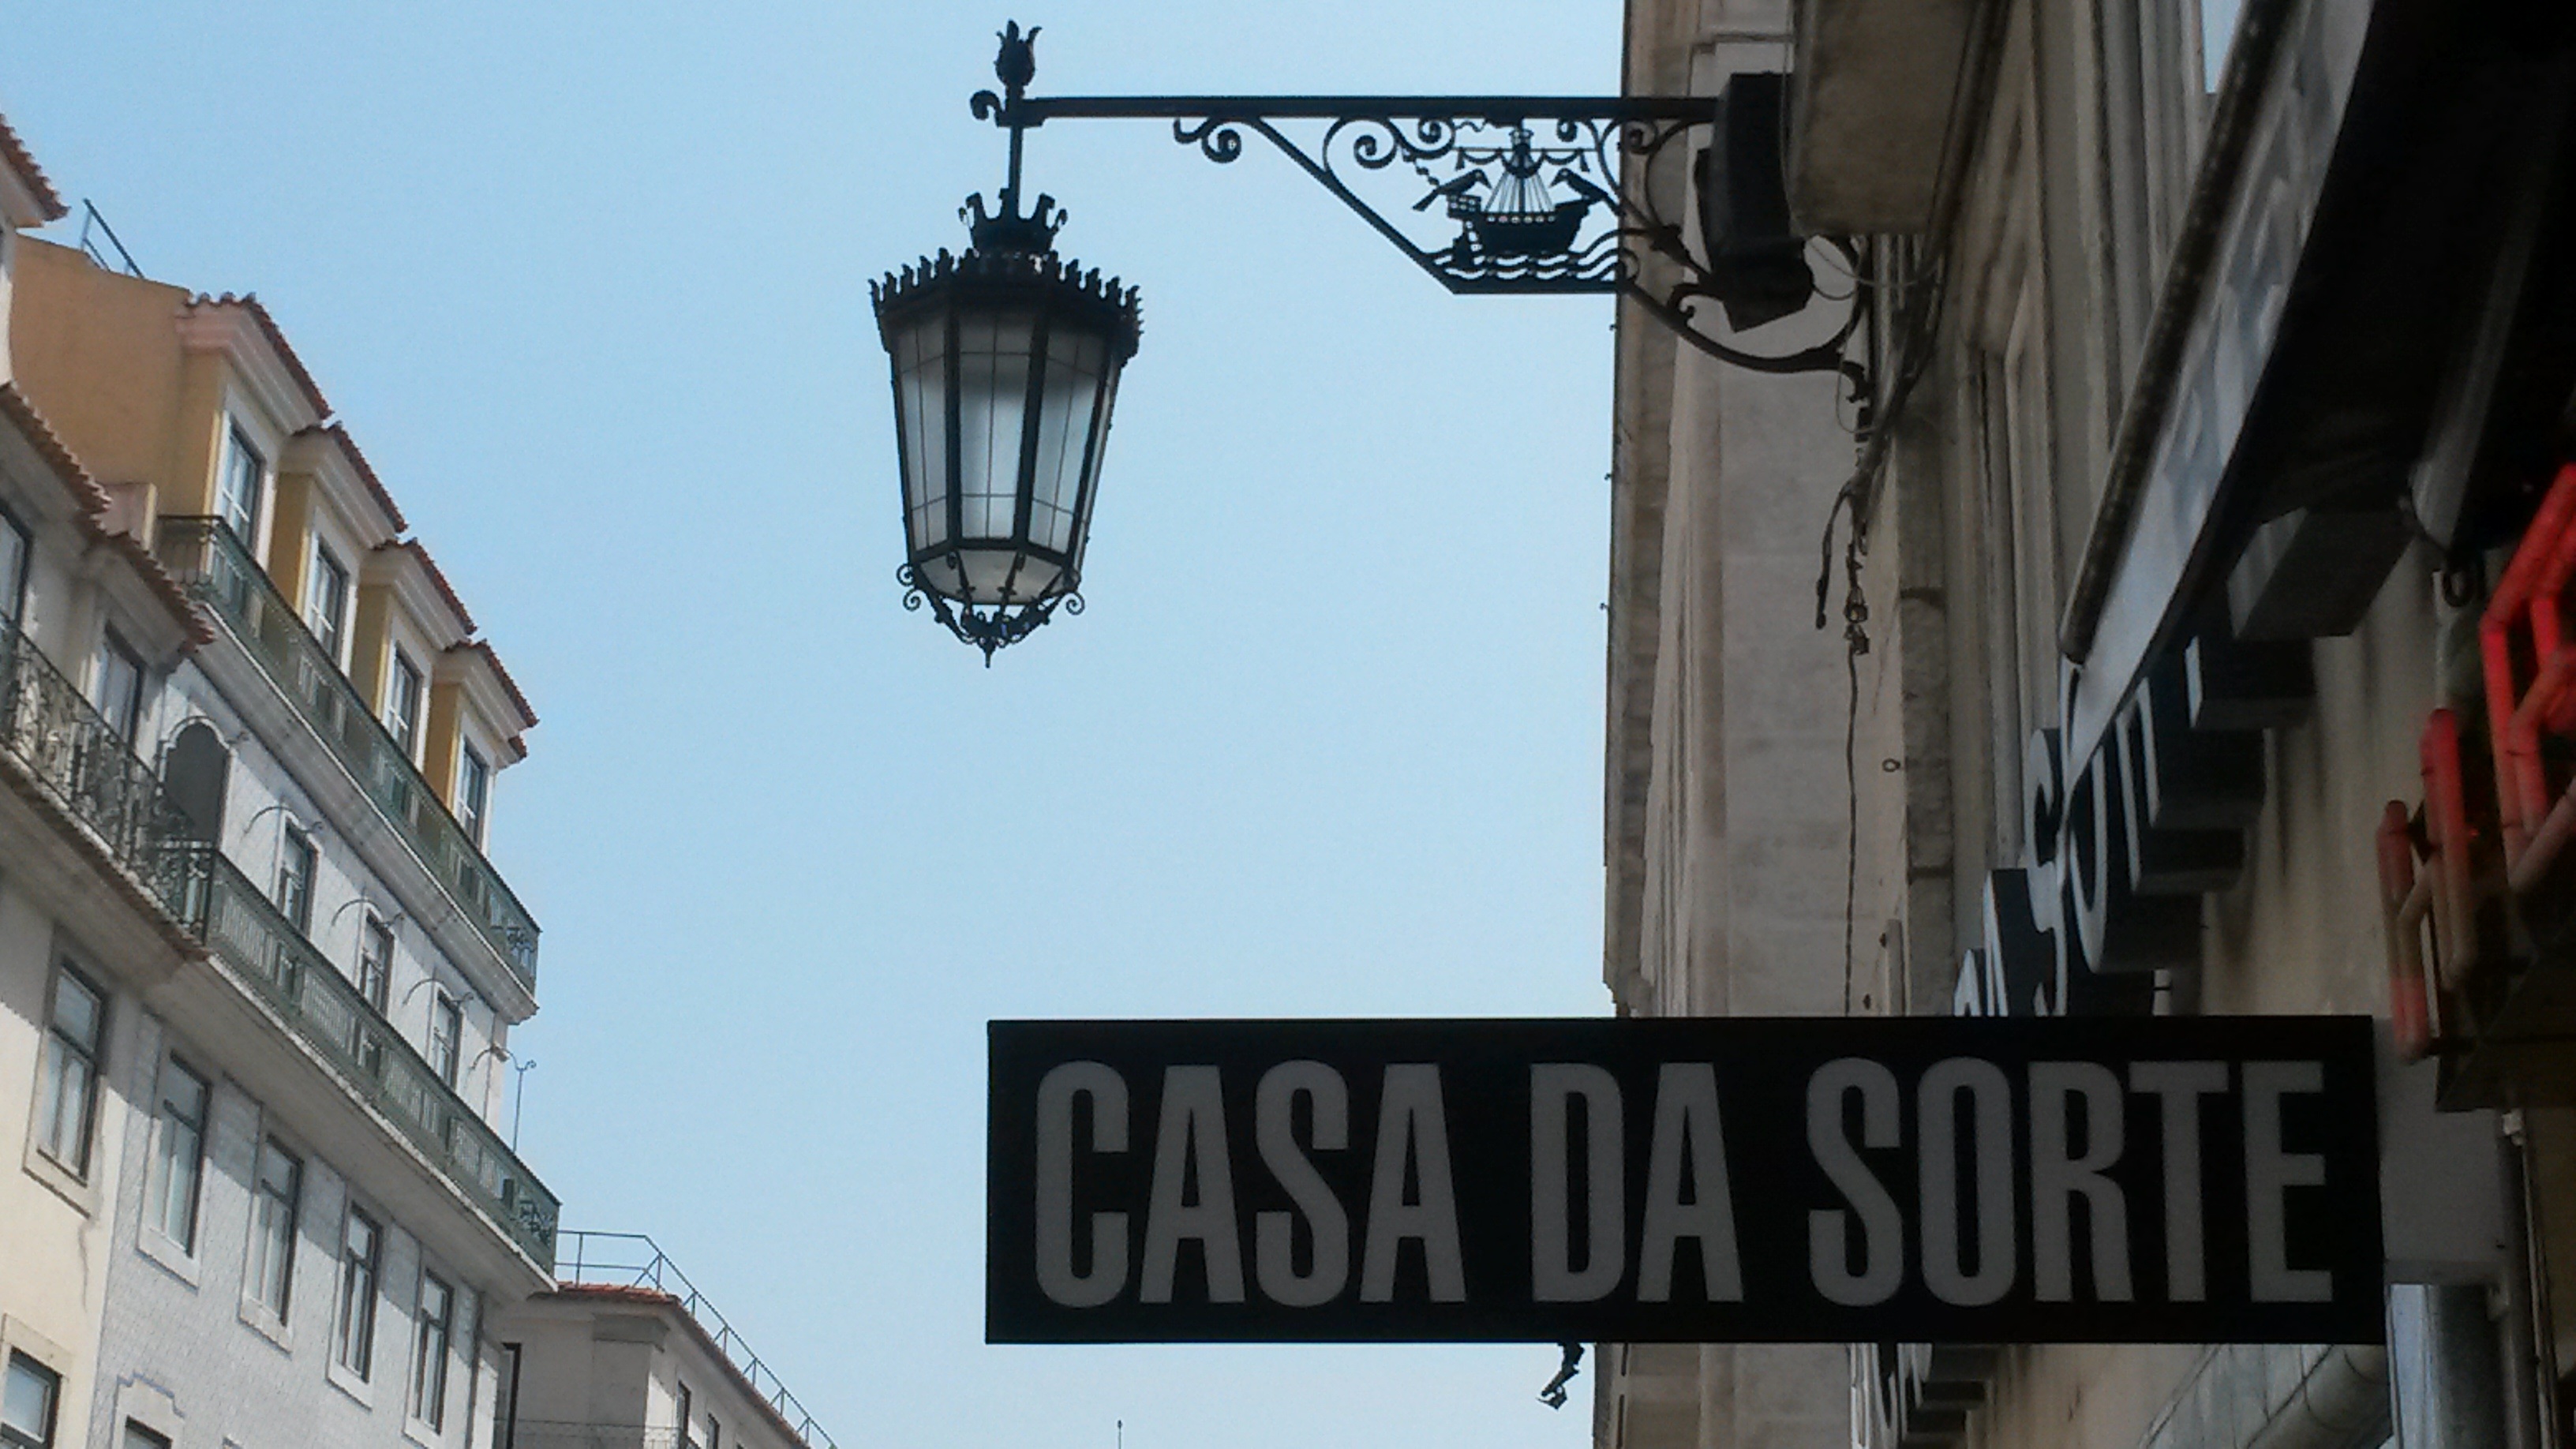
road, street, city, advertising, downtown, street light, lighting, traffic light, public transport, light fixture, portugal, lisbon, luminaire, sort of house